Alice Amafo

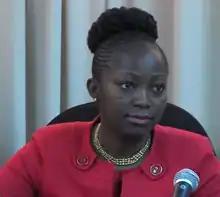
Amafo in 2015

Alice Amafo (born 4 February 1977) is a Surinamese politician and former government minister. She was the youngest Surinamese minister when first appointed at age 28 and the first Maroon woman. She became a minister again in 2010.